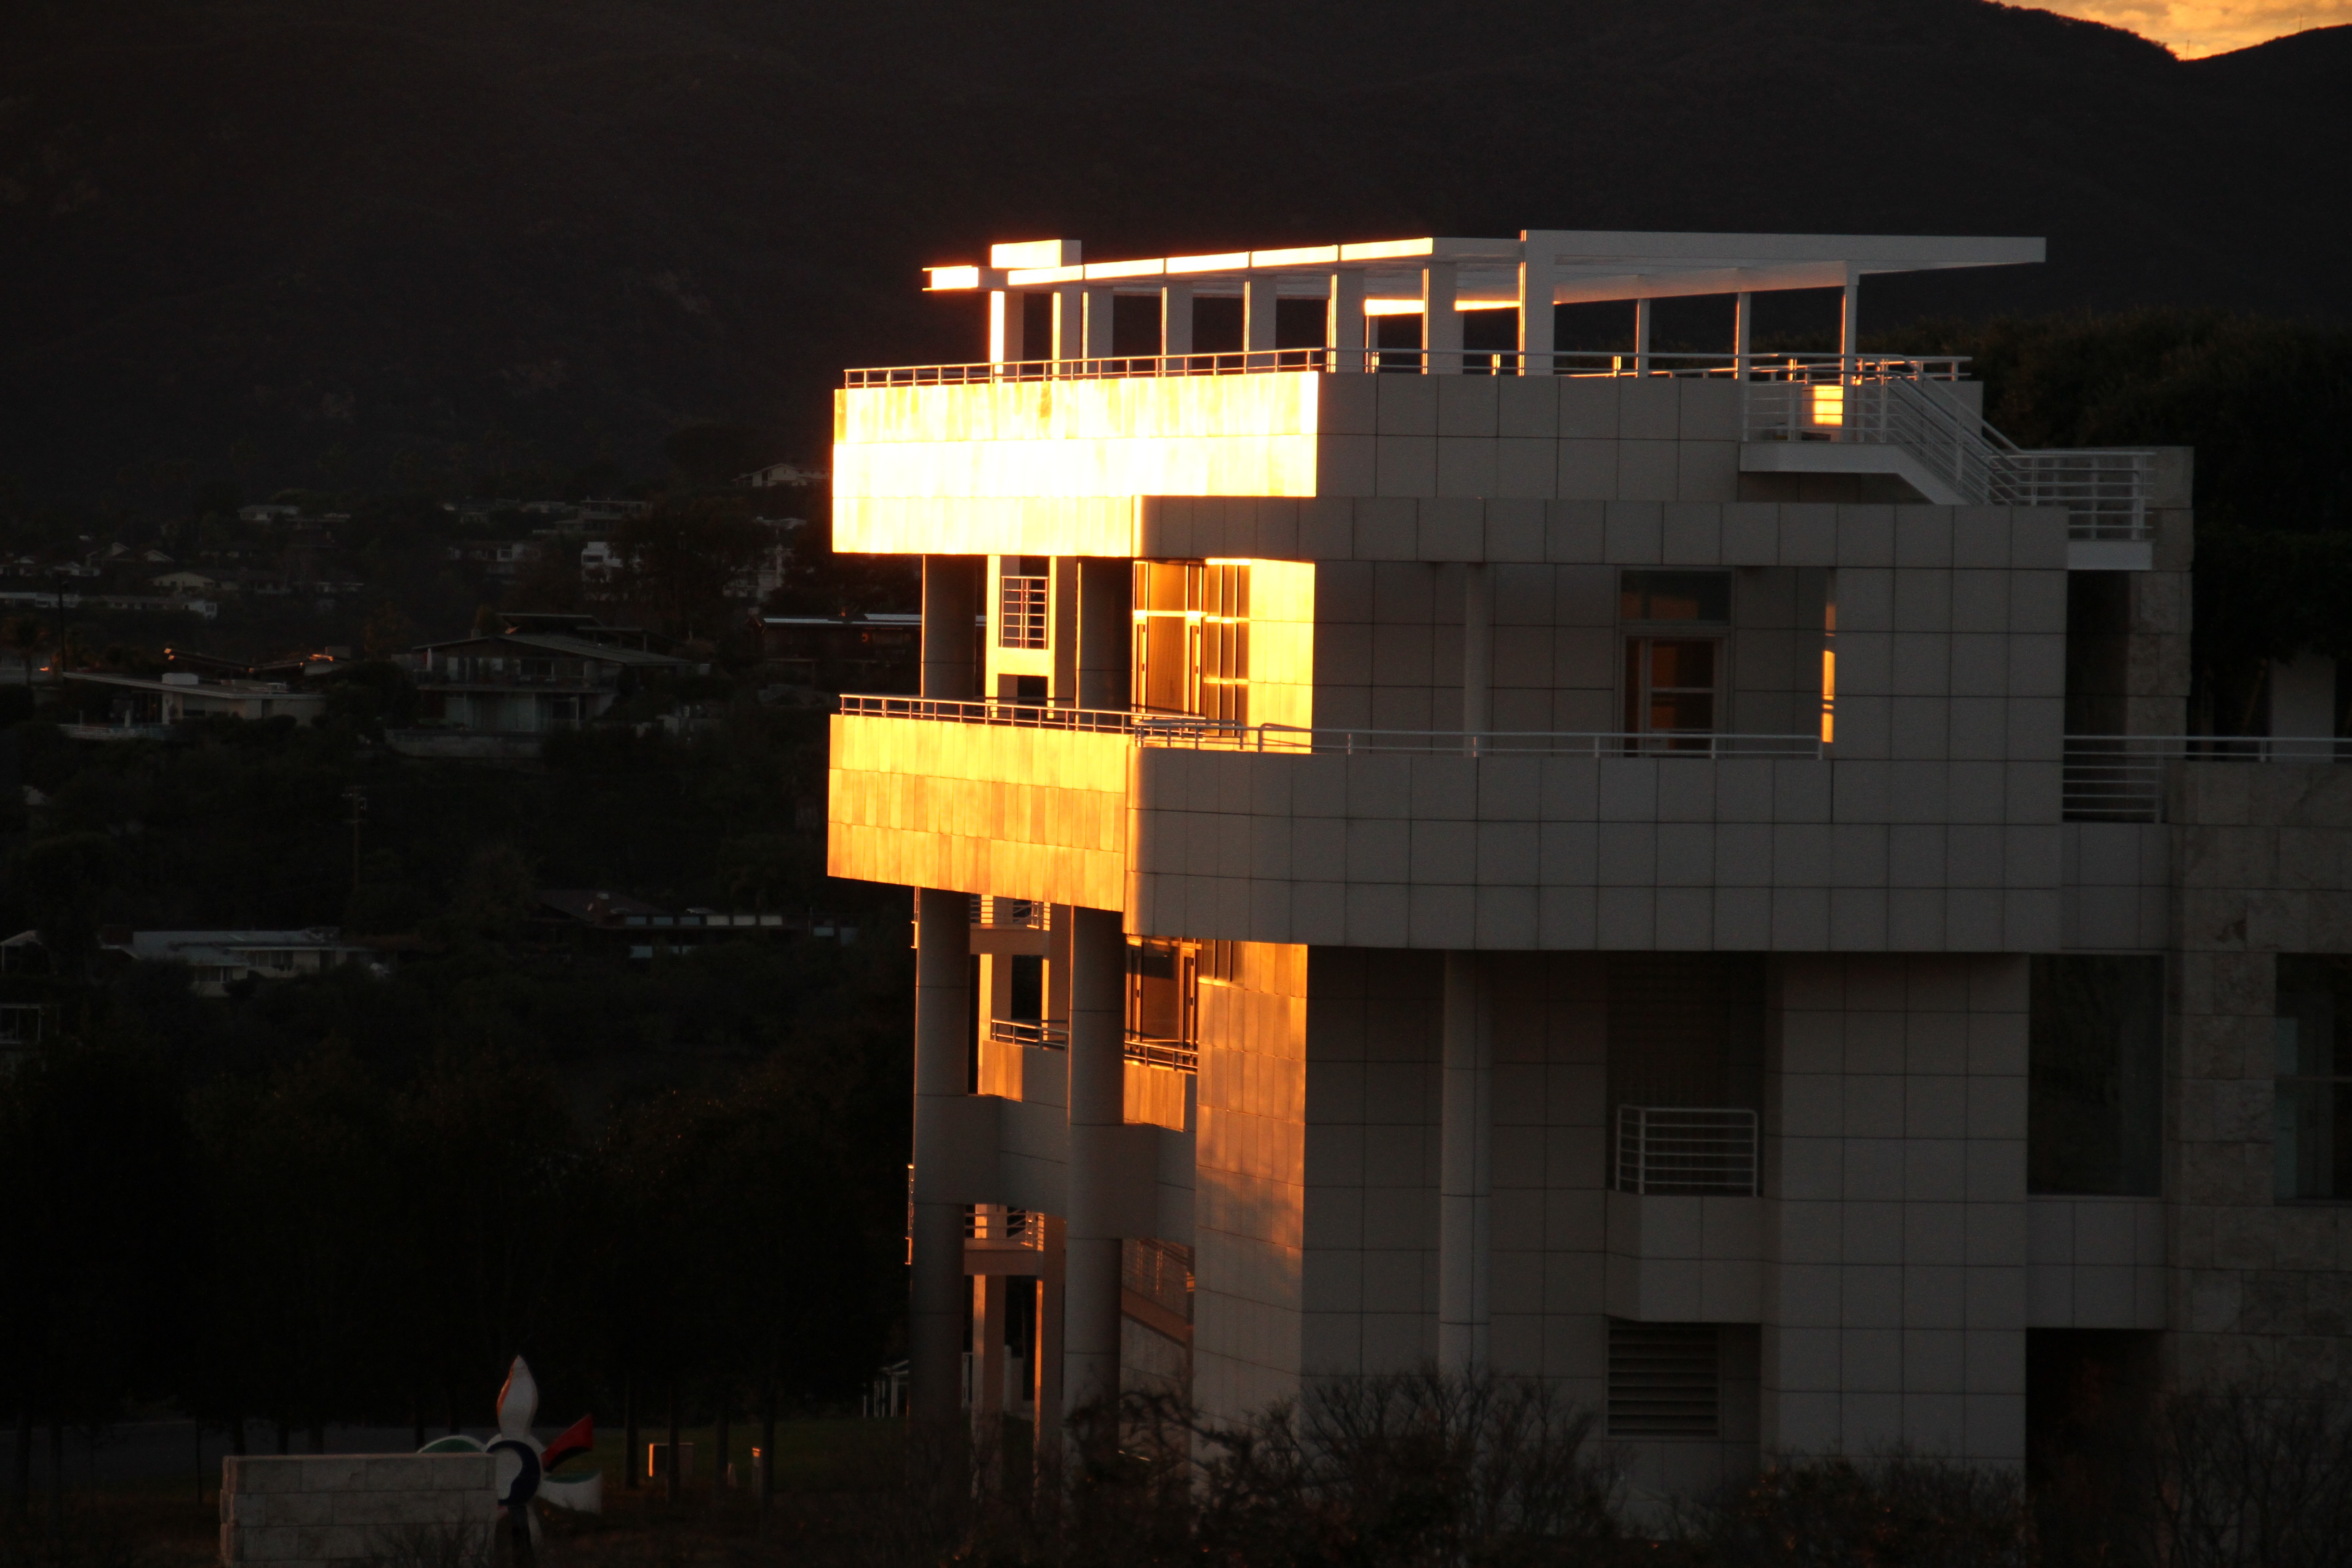
light, structure, sunset, night, building, evening, museum, darkness, exterior, lighting, california, design, los angeles, getty center